Tag rugby

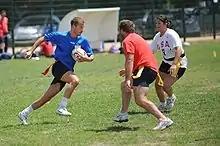
Tag rugby

Tag rugby, Flag rugby or Rippa rugby is a non-contact team game in which each player wears a belt that has two velcro tags attached to it, or shorts with velcro patches. The mode of play is based on rugby league with many similarities to touch football, although tag rugby is often deemed a closer simulation of full contact rugby league than touch. Attacking players attempt to dodge, evade and pass a rugby ball while defenders attempt to prevent them scoring by "tagging" – pulling a velcro attached tag from the ball carrier, rather than a full contact tackle. Tag rugby is used in development and training by both rugby league and rugby union communities.